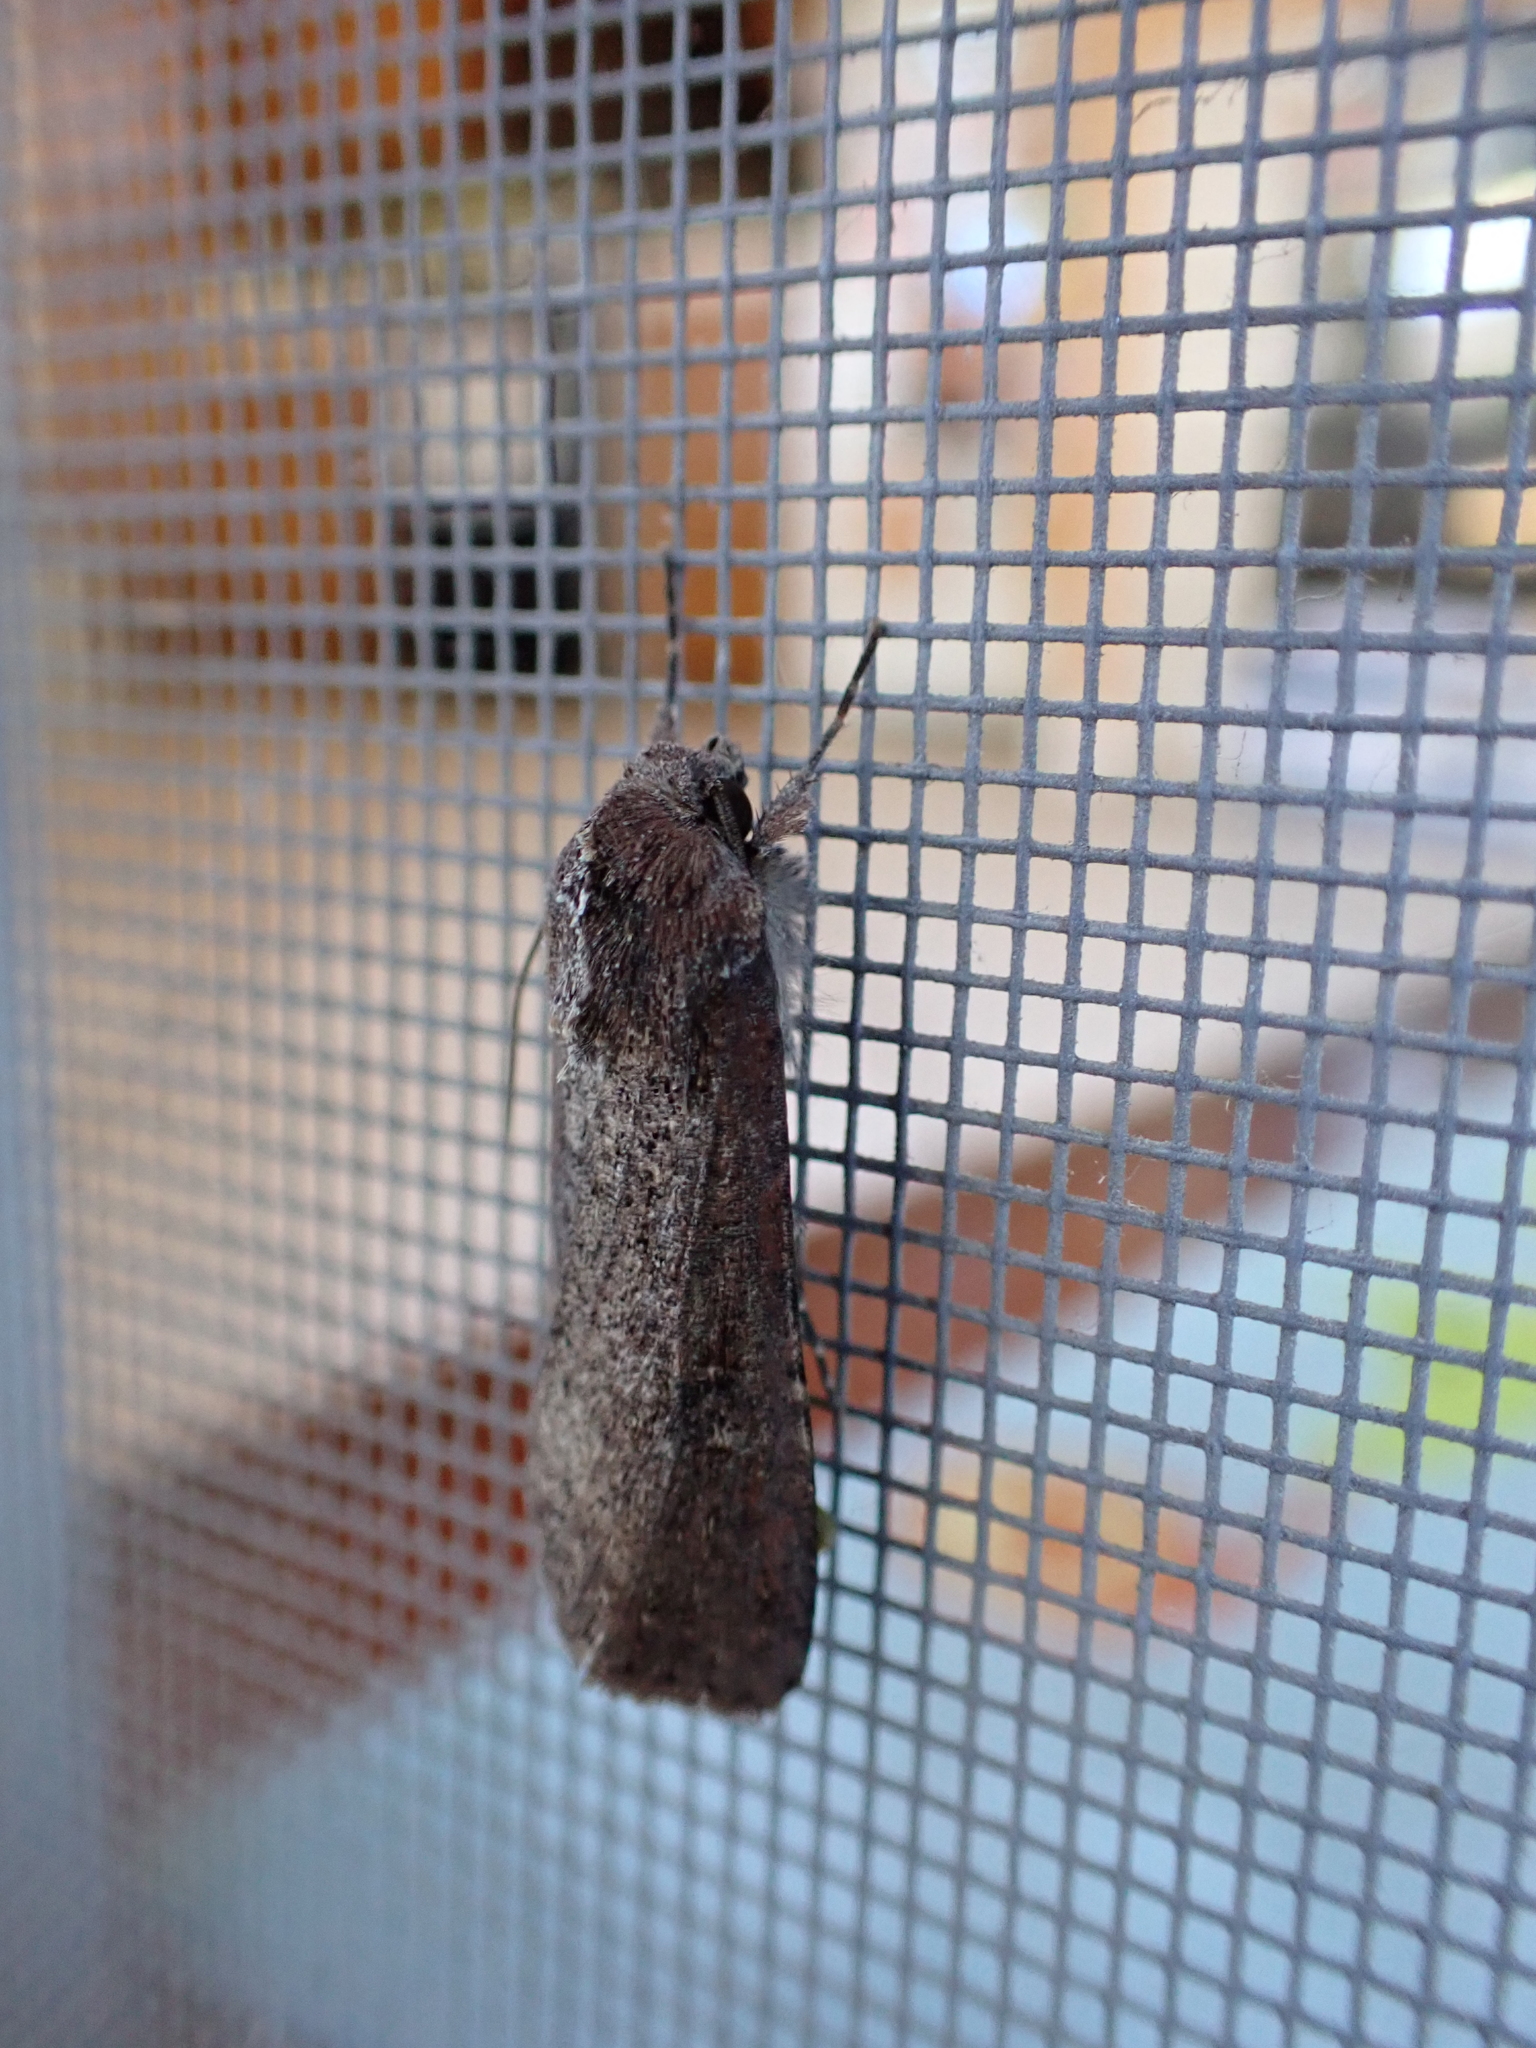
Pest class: cutworms